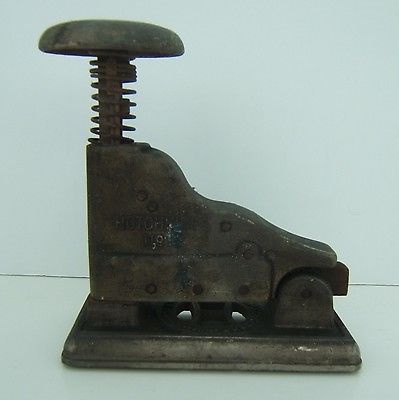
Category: stapler